Mastocytoma in dogs

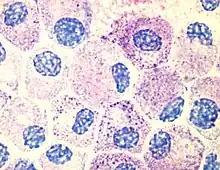
Mast cells in cell culture

Mast cells (mastocytes) are cells of the immune system and represent an important link between the innate and acquired immune response. They arise from precursor cells in the bone marrow and migrate as immature cells to many tissues, especially those in close contact with the outside world, where they differentiate.